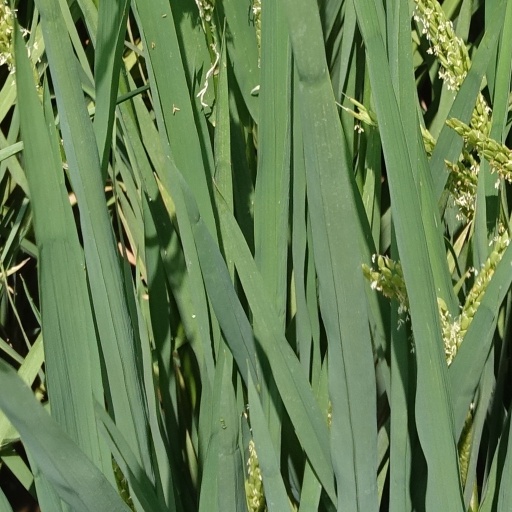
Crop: rice